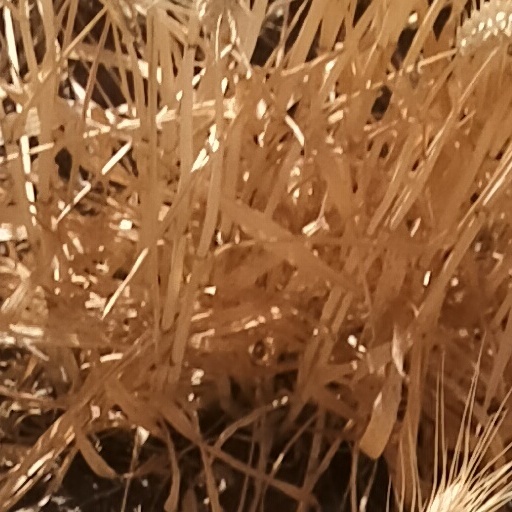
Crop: wheat